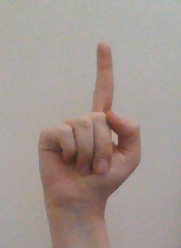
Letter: bb